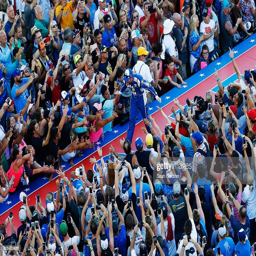
actor , driver , greets fans as he is introduced